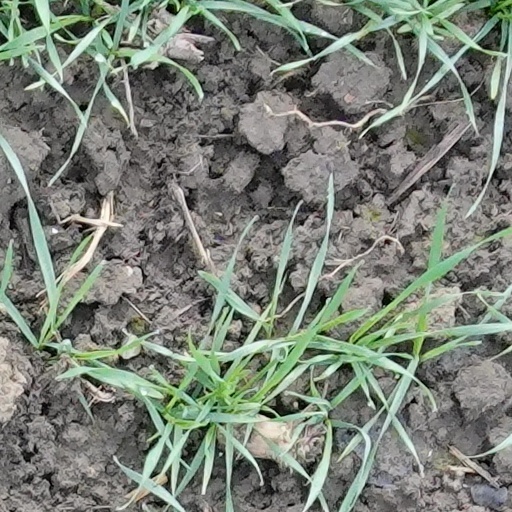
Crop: wheat